Ring of Steel (film)

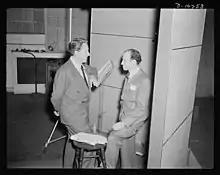
Spencer Tracy (left) and Garson Kanin (right) at the Long Island studios of the Army Signal Corps for the recording of Tracy's narration for "Ring of Steel"

Ring of Steel is a 1942 short documentary film directed by Garson Kanin and narrated by Spencer Tracy. "Dedicated to the American Soldier", the film was released on April 2, 1942, and distributed free to all U.S. theaters. The film was produced by Warner Bros. and the United States Office for Emergency Management.